Jayaraman Chandrasekhar

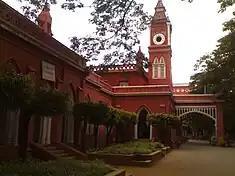
Bangalore University

J. Chandrasekhar, born on 23 October 1952 in the south Indian state of Karnataka, graduated in chemistry from Bangalore University in 1970 and joined the Indian Institute of Technology, Madras for his master's degree which he completed in 1972. He continued at IIT Madras for his doctoral studies on computational chemistry and theoretical organic chemistry under the guidance of S. Subramanian and secured a PhD in 1977. His post-doctoral studies were at University of Erlangen-Nuremberg at the laboratory of Paul von Ragué Schleyer, a fellow of the Royal Society of Chemistry and later at with William L. Jorgensen of Yale University as a research associate. In his return to India, he joined Indian Institute of Science as a member of the faculty of organic chemistry and while serving as a professor there, he moved to Neurogen Corporation, Branford where he pursues his researches.